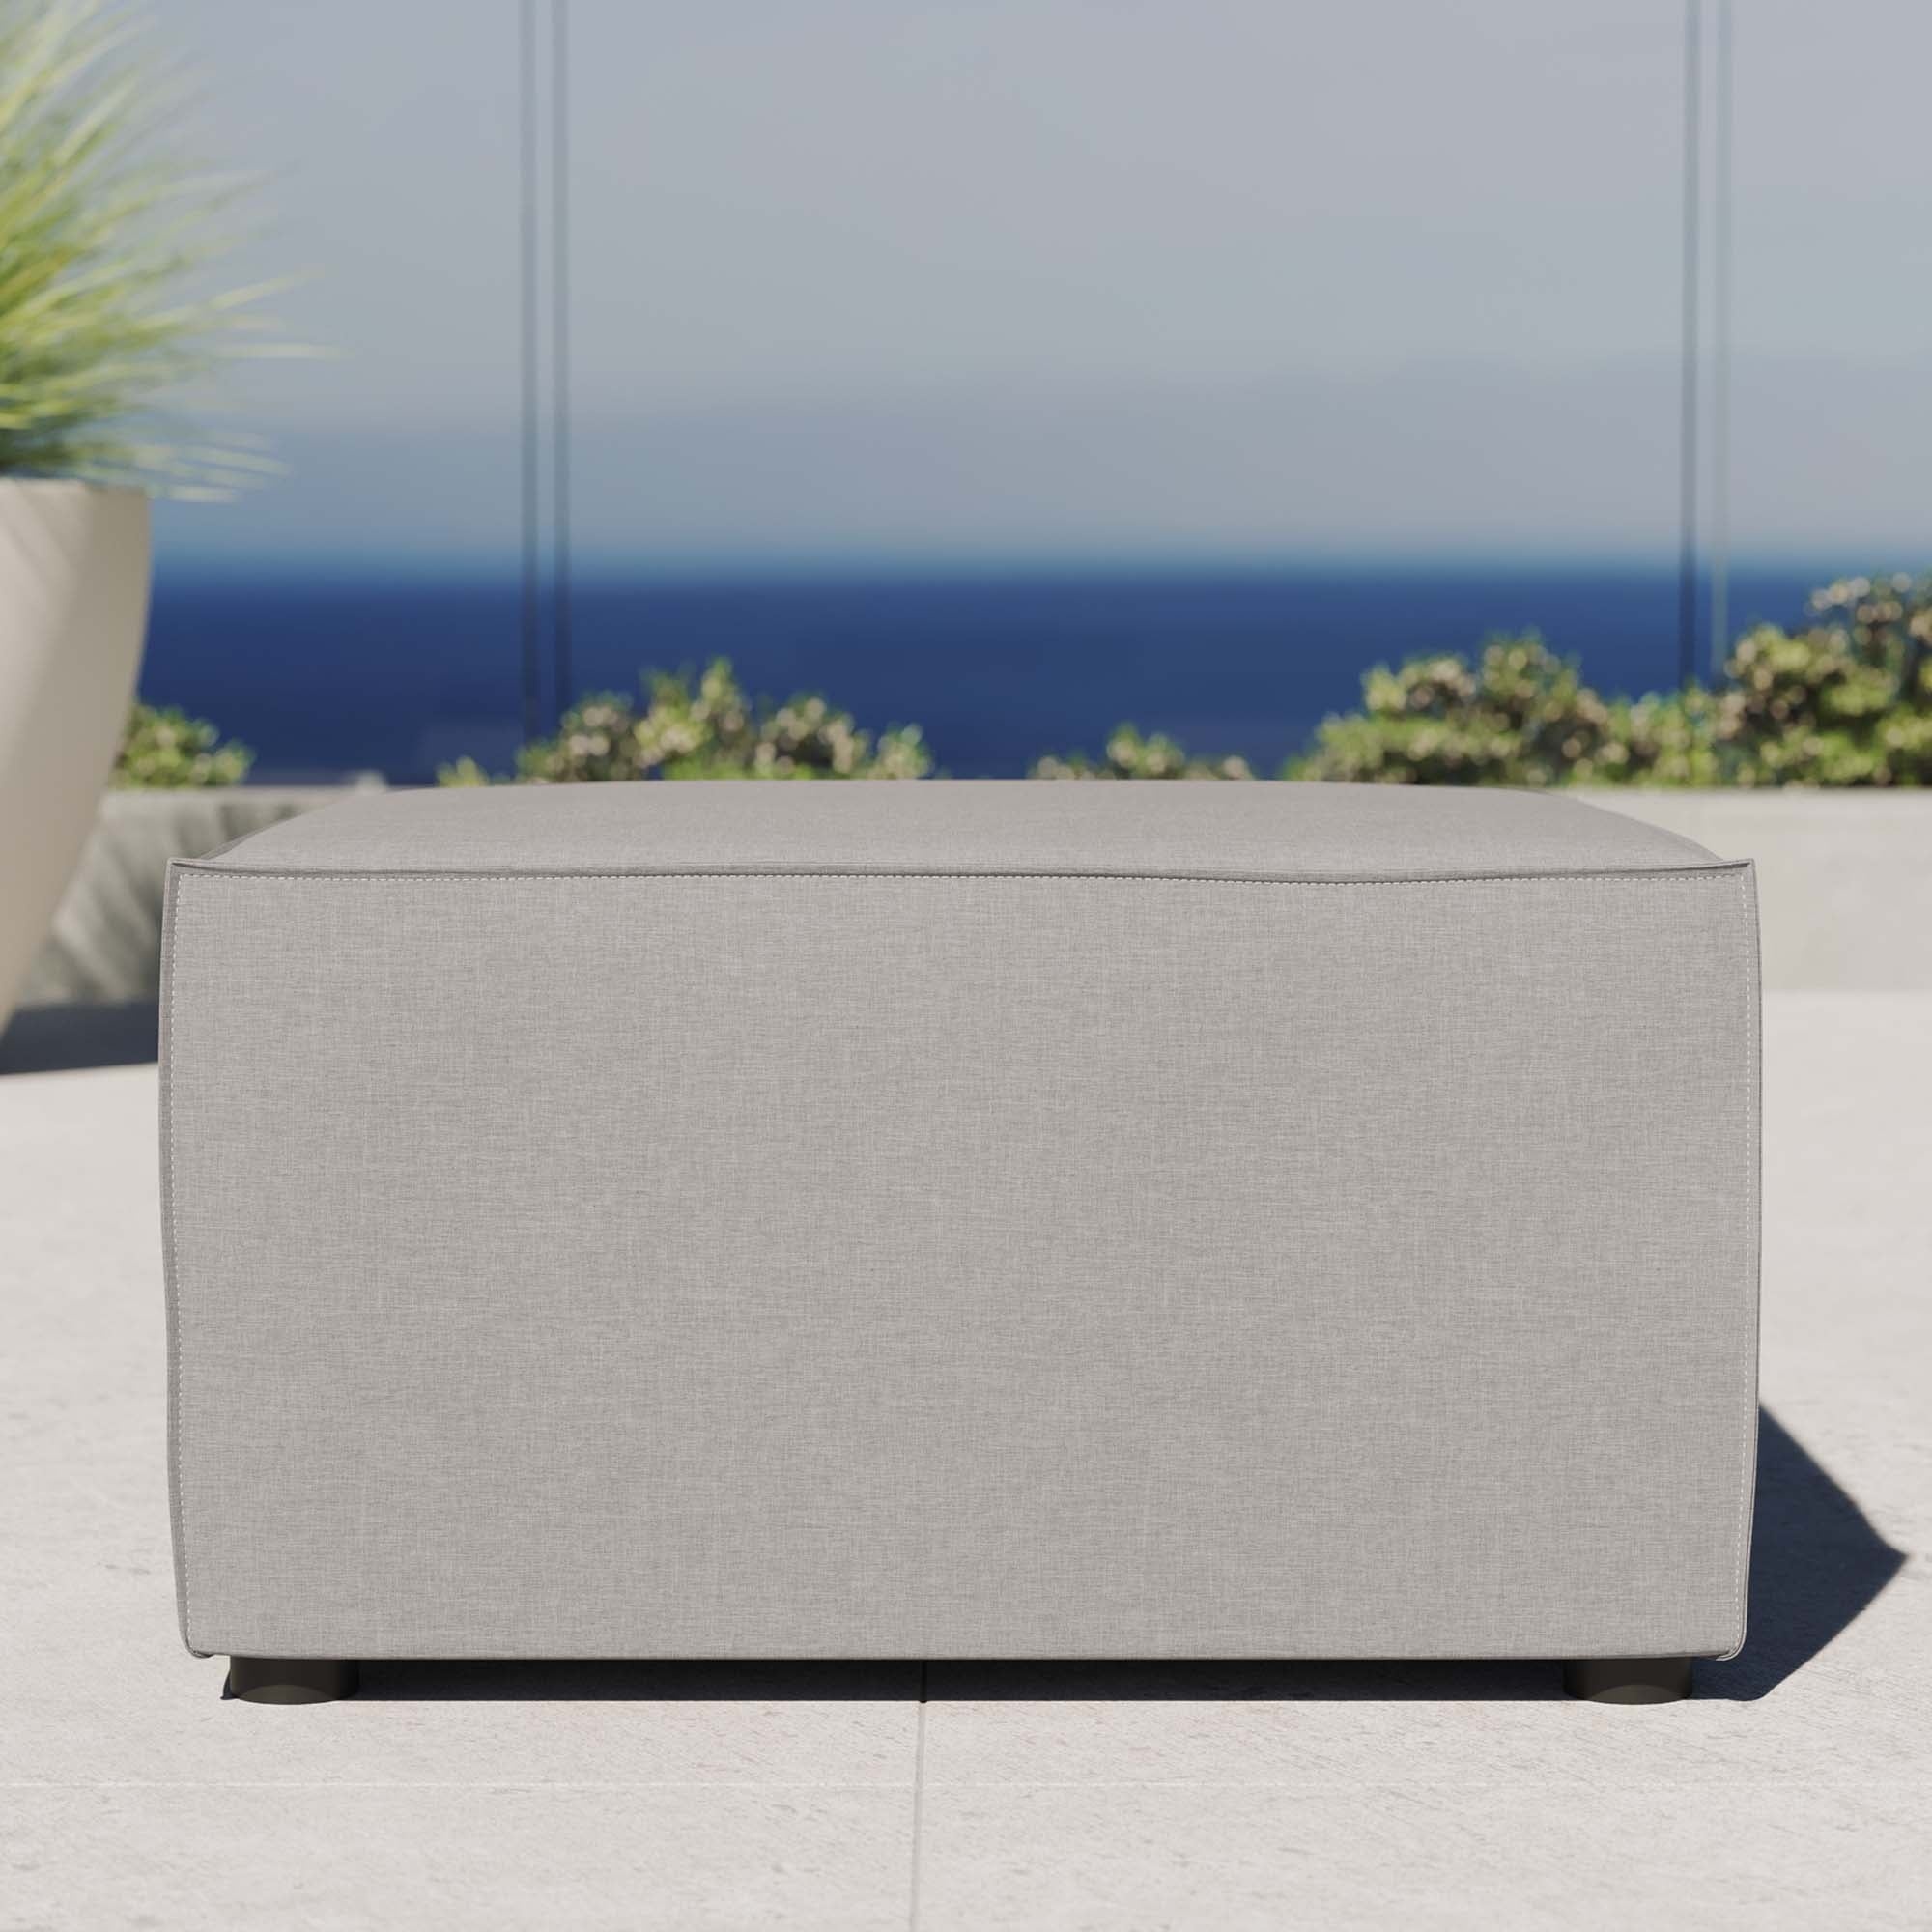
Saybrook Outdoor Patio Upholstered Sectional Sofa Ottoman by Modway
Bring relaxing comfort and modern style to your outdoor living space with the Outdoor Patio Saybrook Upholstered Sectional Sofa Ottoman. Creating a custom seating area on your porch, deck, poolside, or patio, this all-weather patio ottoman features a casual design accented by French piping details. This outdoor sectional sofa piece is complete with water and UV-resistant fabric upholstery, dense foam padding, and a sturdy aluminum frame with non-marking foot caps. Enjoy good weather and al fresco entertaining with the Saybrook Outdoor Patio Sectional Sofa Collection. Ottoman Weight Capacity: 300 lbs.
Brand: Modway
Category: Furniture > Outdoor Furniture > Outdoor Ottomans > Storage Ottomans